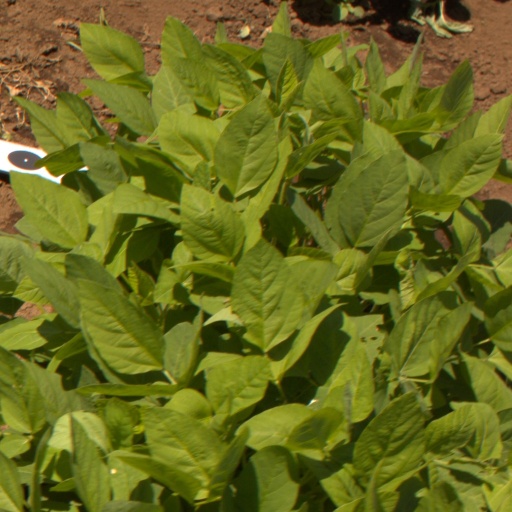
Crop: soybean